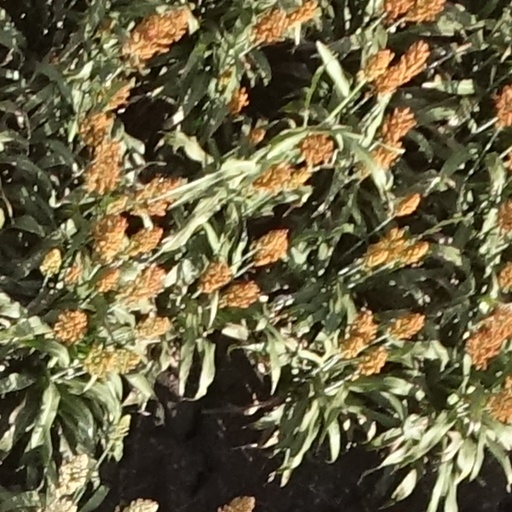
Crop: sorghum